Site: brandenburg
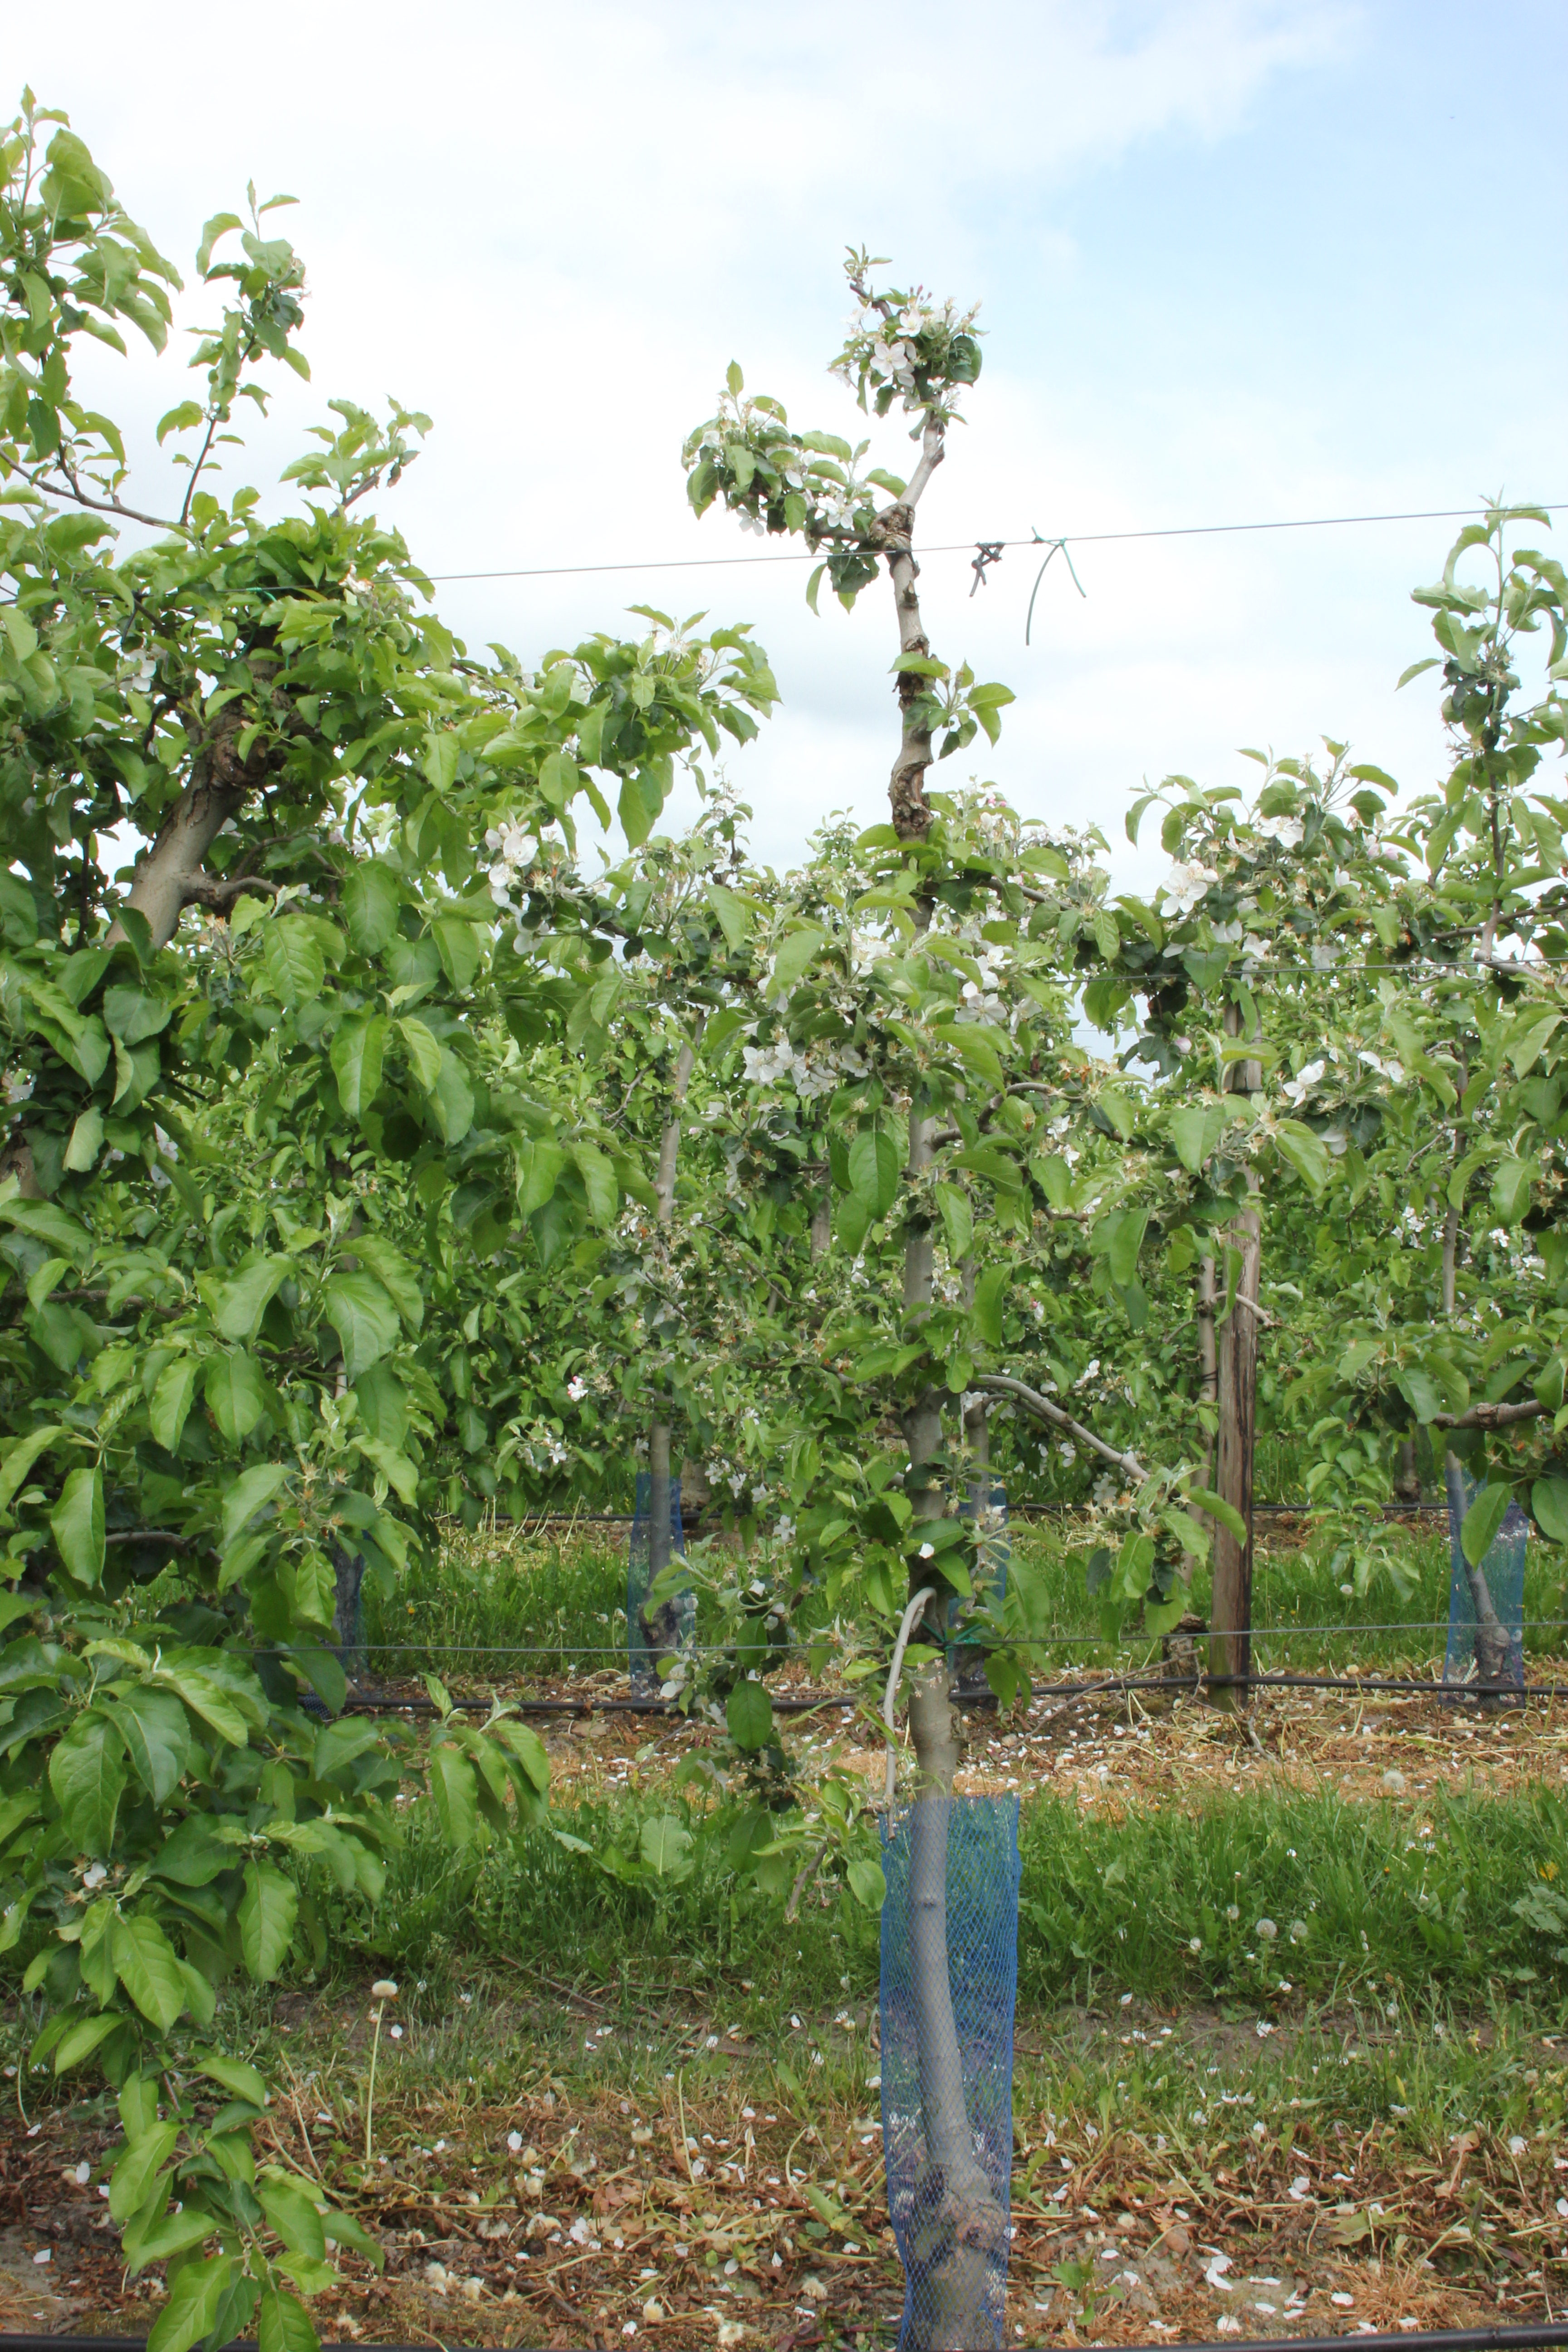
Growth stage (BBCH 67): Flowering